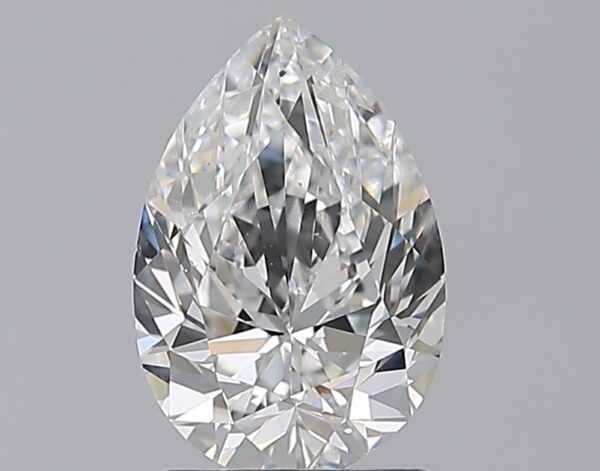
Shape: pear
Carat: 1.5
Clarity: VS2
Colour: D
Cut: GD
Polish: EX
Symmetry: VG
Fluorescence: F
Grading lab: GIA
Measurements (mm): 9.3 x 6.2 x 4.13